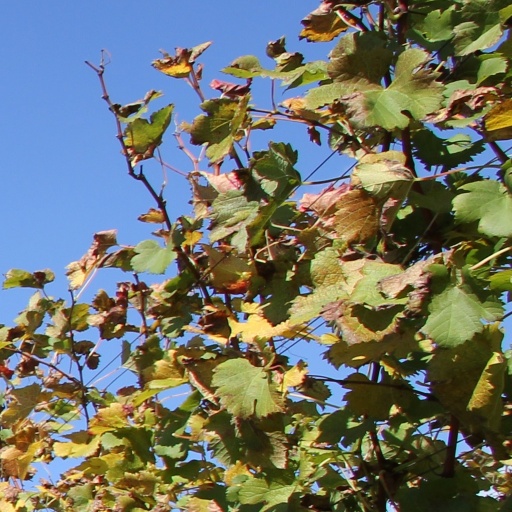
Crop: grape